Jonte Green

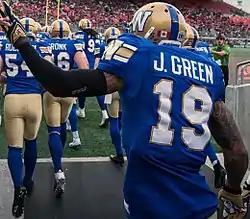
Green with the Winnipeg Blue Bombers in 2016

Jonte Green (born July 19, 1989) is an American former professional football cornerback. He was selected by the Detroit Lions in the sixth round of the 2012 NFL draft. He played college football at New Mexico State. He was also a member of the Buffalo Bills, Arizona Cardinals, Winnipeg Blue Bombers, Duke City Gladiators and Ottawa Redblacks.